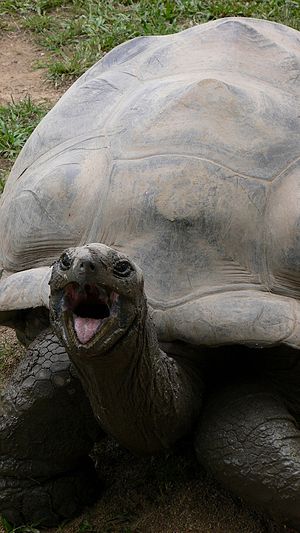
Harriet
Harriet
Harriet var en skildpadde som Charles Darwin hentede fra Galápagosøerne i 1835. Skildpadden døde i 2006.